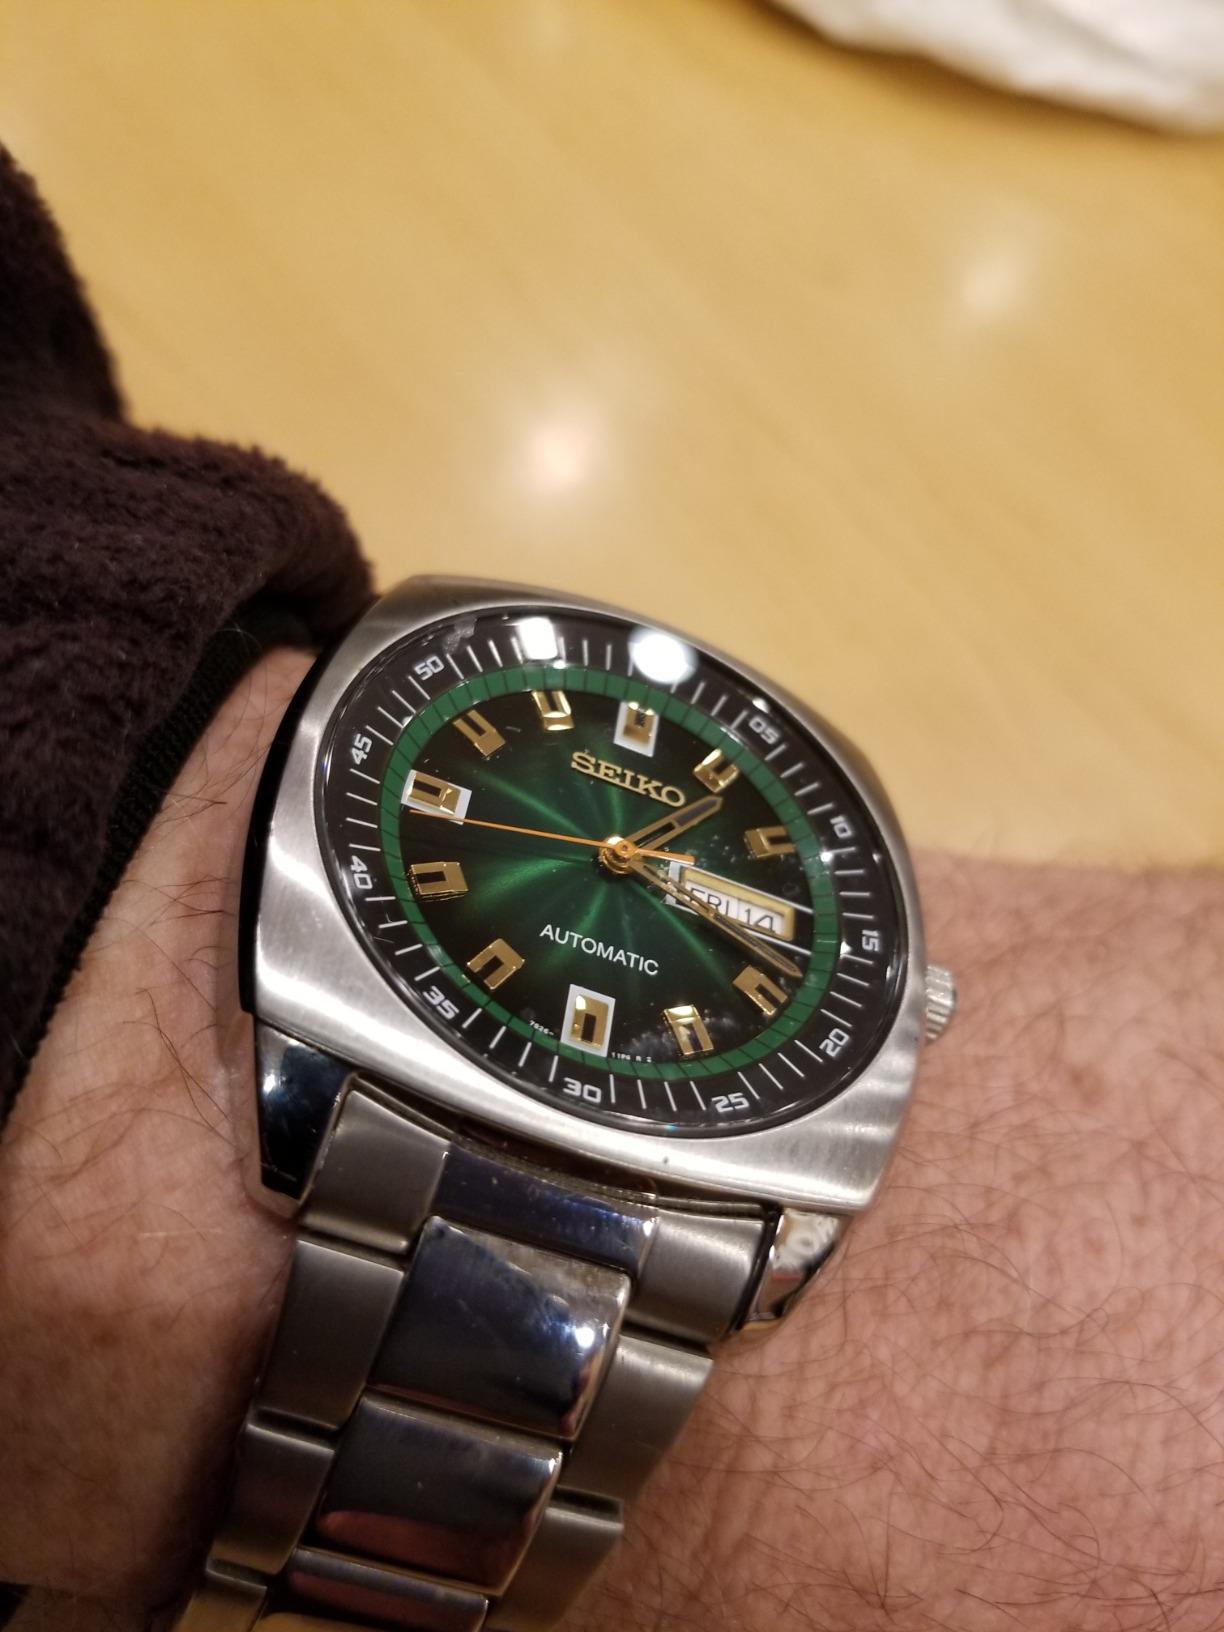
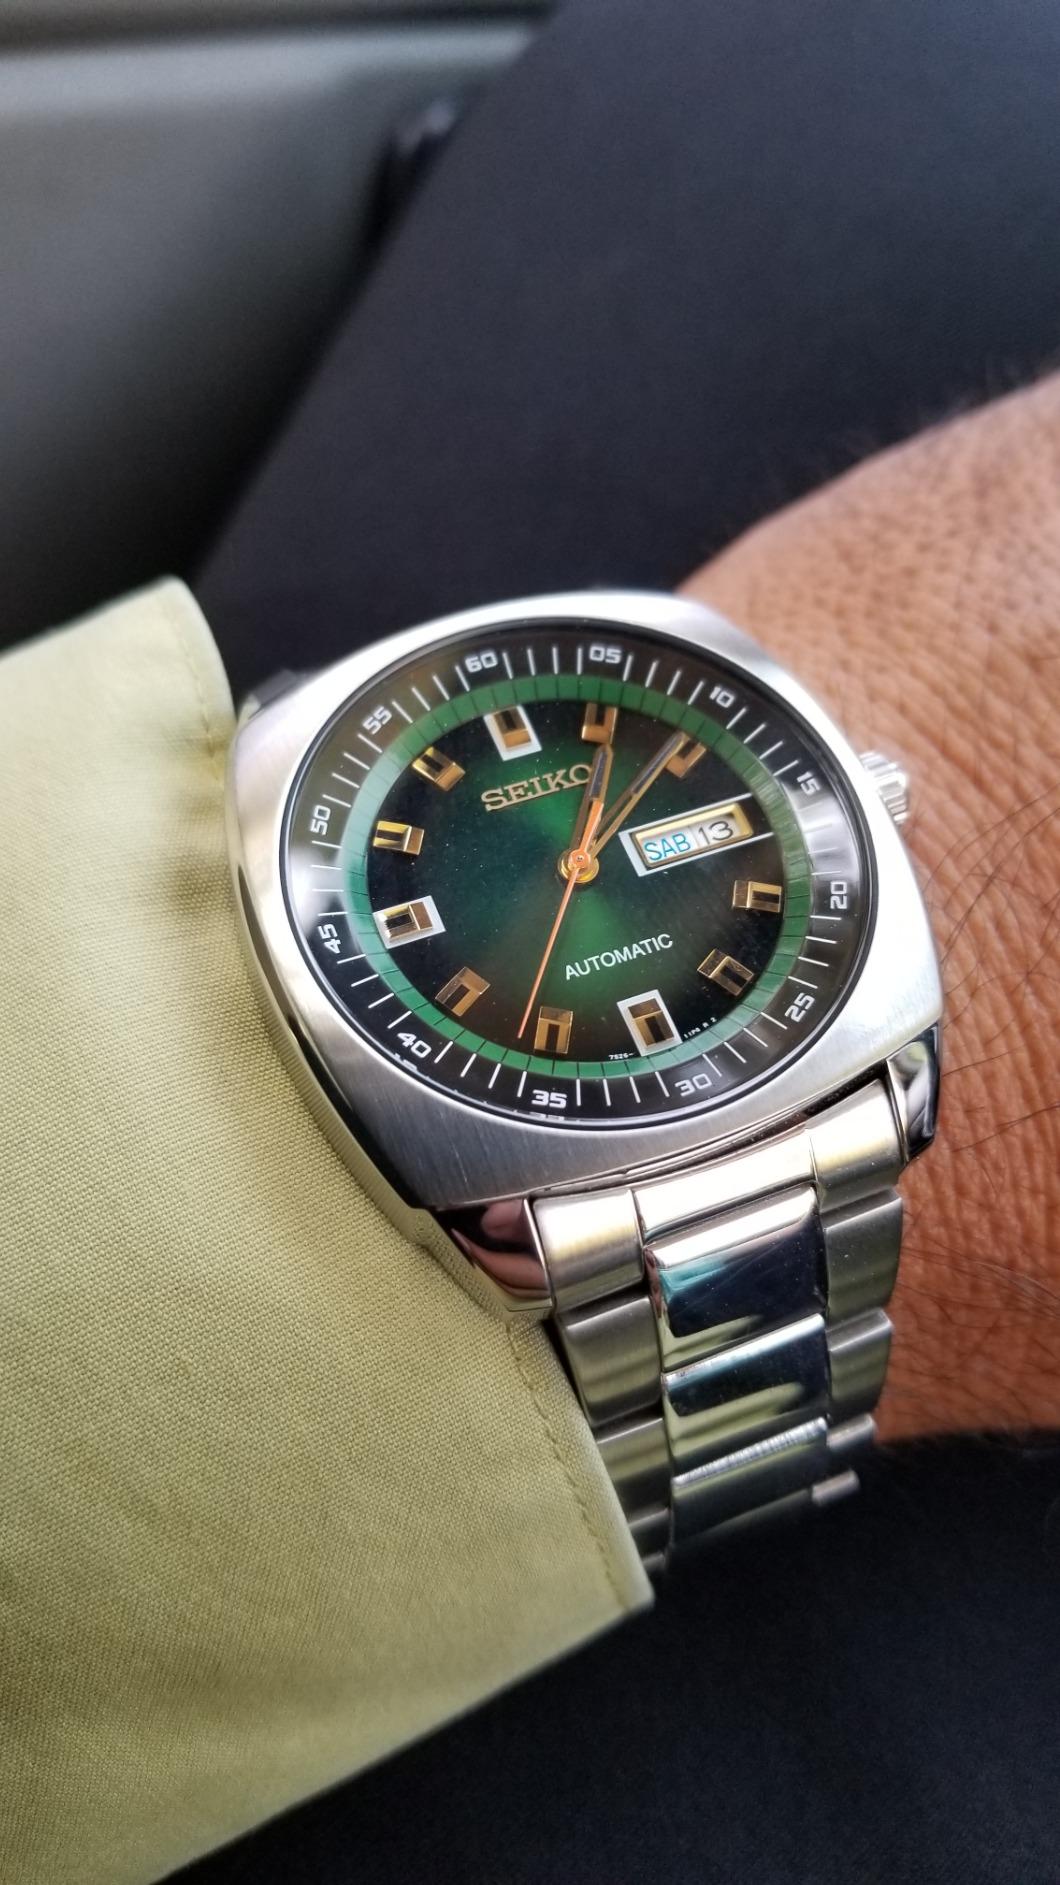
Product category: accessories_watch
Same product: yes